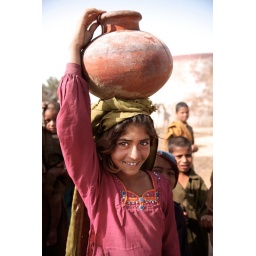
A girl was fetching water in Cholistan desert for her household. (Travel)